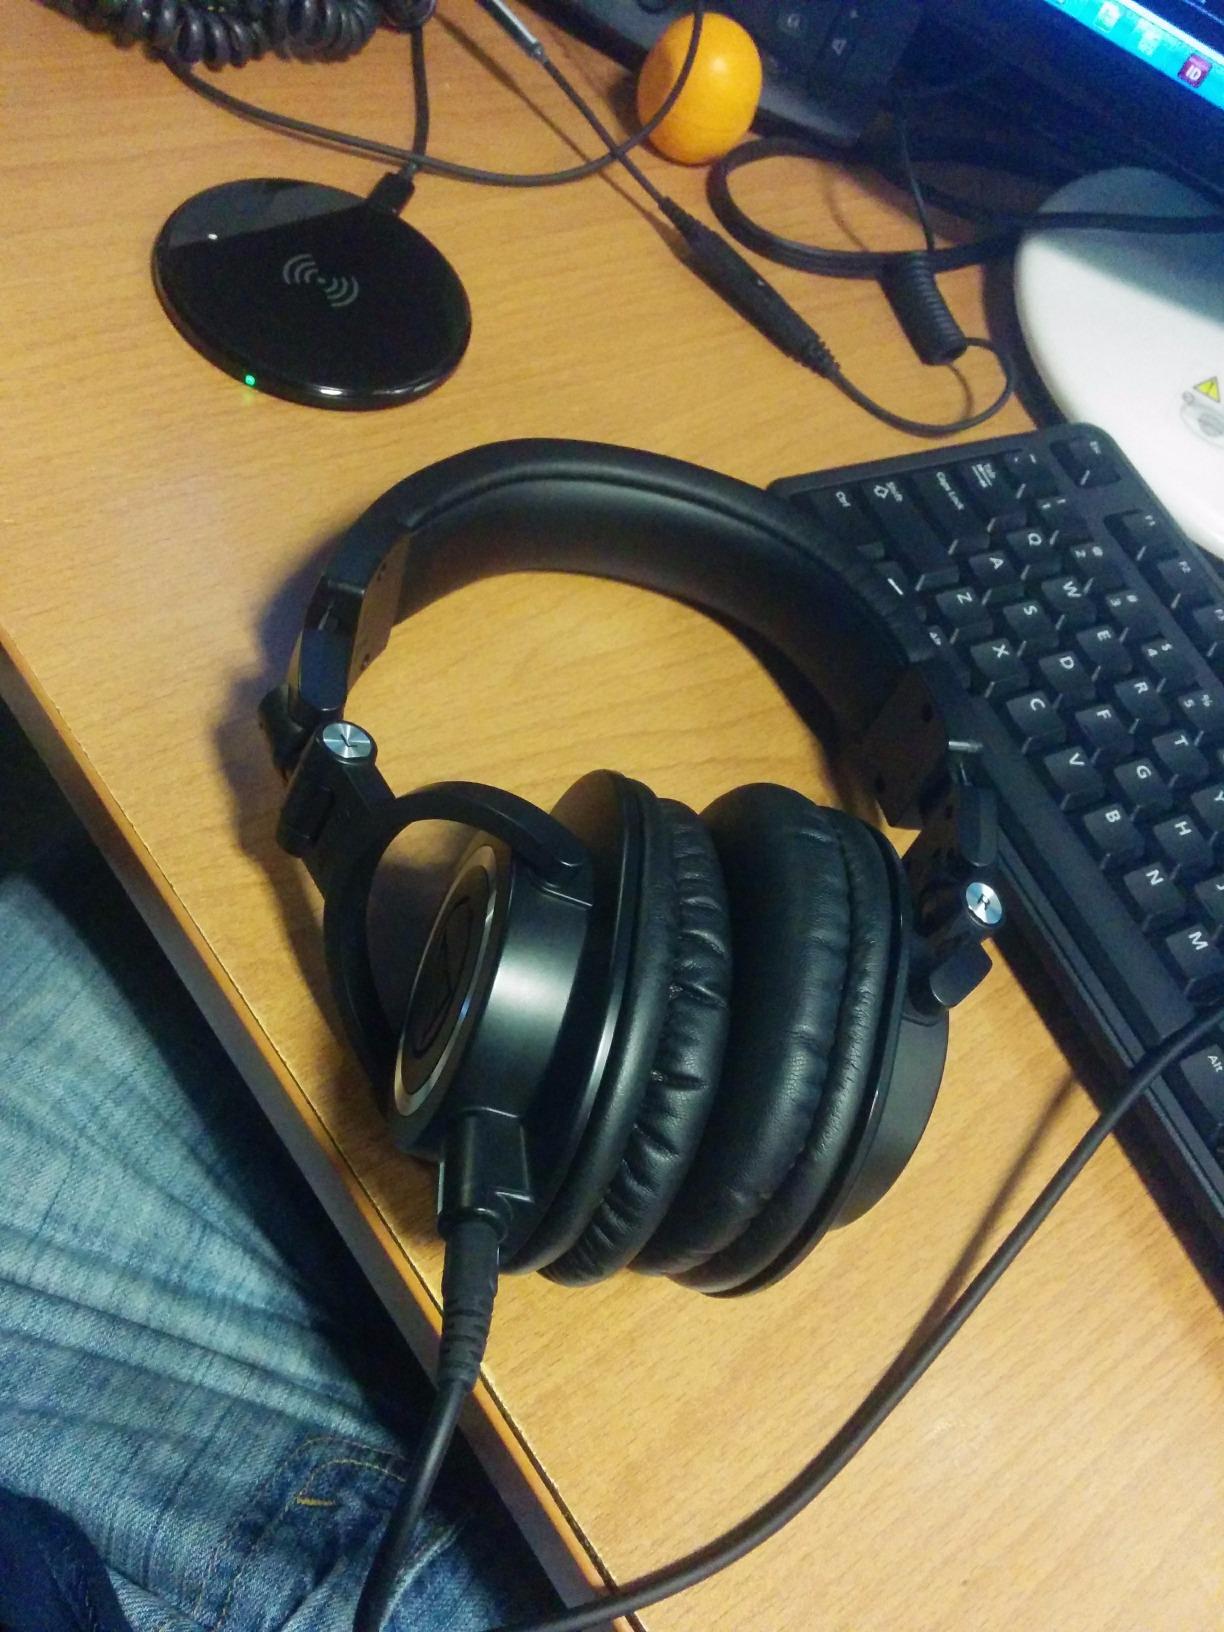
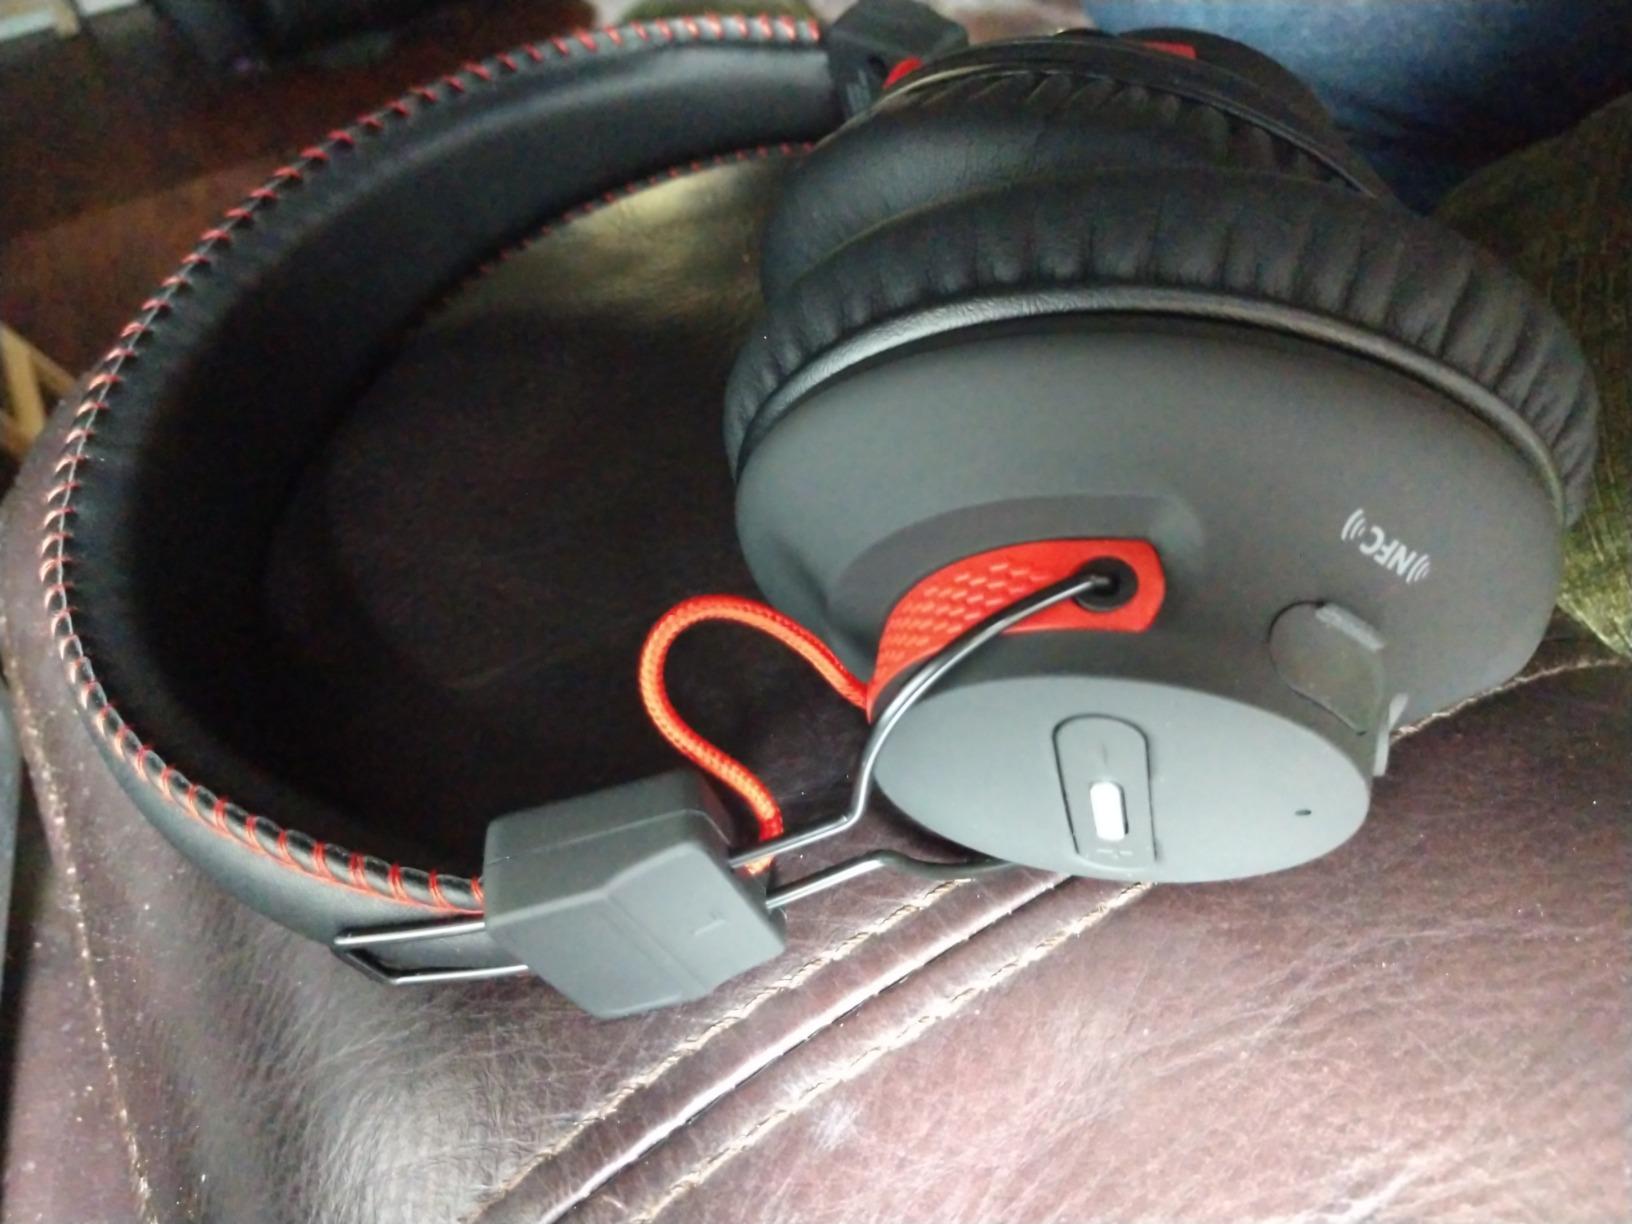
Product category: headphones
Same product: no